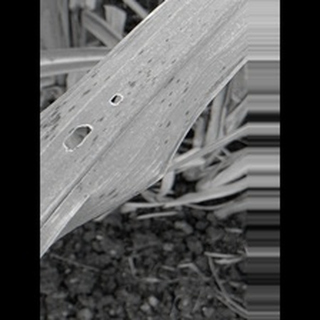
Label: sugarcane_rust